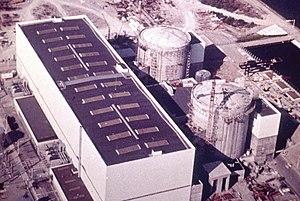
Vue de la centrale de Fessenheim (eau ordinaire pressurisée).
L'histoire du programme nucléaire civil de la France relate le cheminement qui a conduit la France à devenir le deuxième pays producteur d'électricité nucléaire dans le monde, tant par le nombre de réacteurs en activité que par la puissance installée et la quantité d'énergie électrique produite. Depuis les années 1990, les trois quarts de l’électricité française sont d’origine nucléaire ; en 2018 cette part est de 71,7 %.